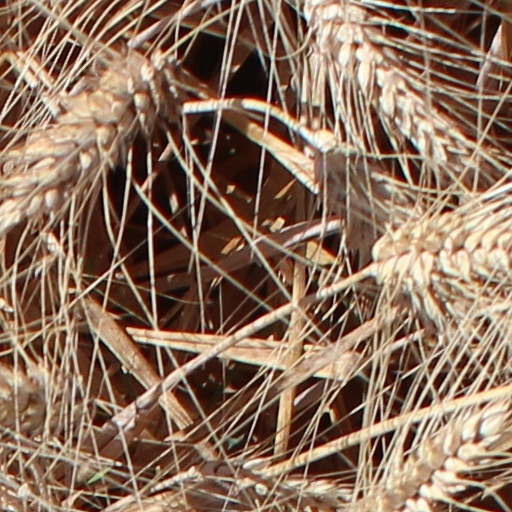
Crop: wheat